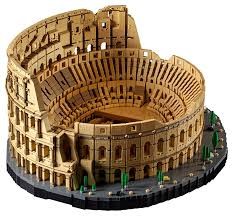
Landmark: Roman Colosseum